Orkney

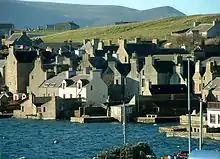
Stromness on the Mainland is the second-largest settlement in Orkney.

Orkney is separated from the mainland of Scotland by the Pentland Firth, a seaway between Brough Ness on the island of South Ronaldsay and Duncansby Head in Caithness. Orkney lies between 58°41′ and 59°24′ north, and 2°22′ and 3°26′ west, measuring from northeast to southwest and from east to west, and covers .